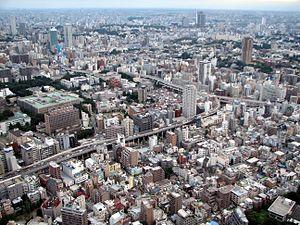
Une aire urbaine est une notion géographique utilisée en urbanisme. Elle est aussi appelée région métropolitaine dans la nomenclature statistique du recensement canadien. Les définitions et appellations d'une aire urbaine, zone occupée essentiellement par des constructions, varient selon les pays. L'aire urbaine peut être transfrontalière si elle s'étend sur plusieurs pays.